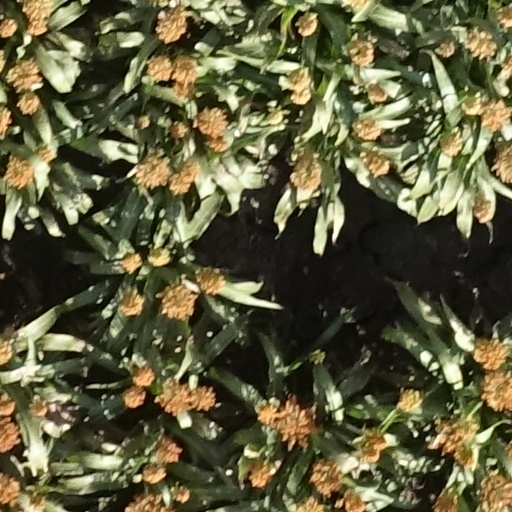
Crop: sorghum